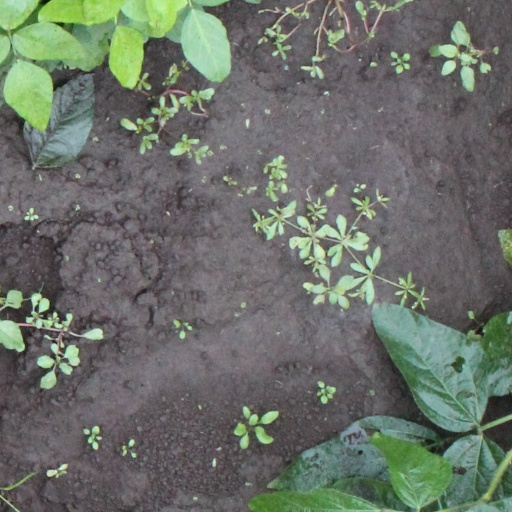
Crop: soybean